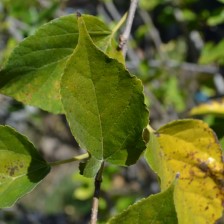
Variety: Kamphaengsaeng42